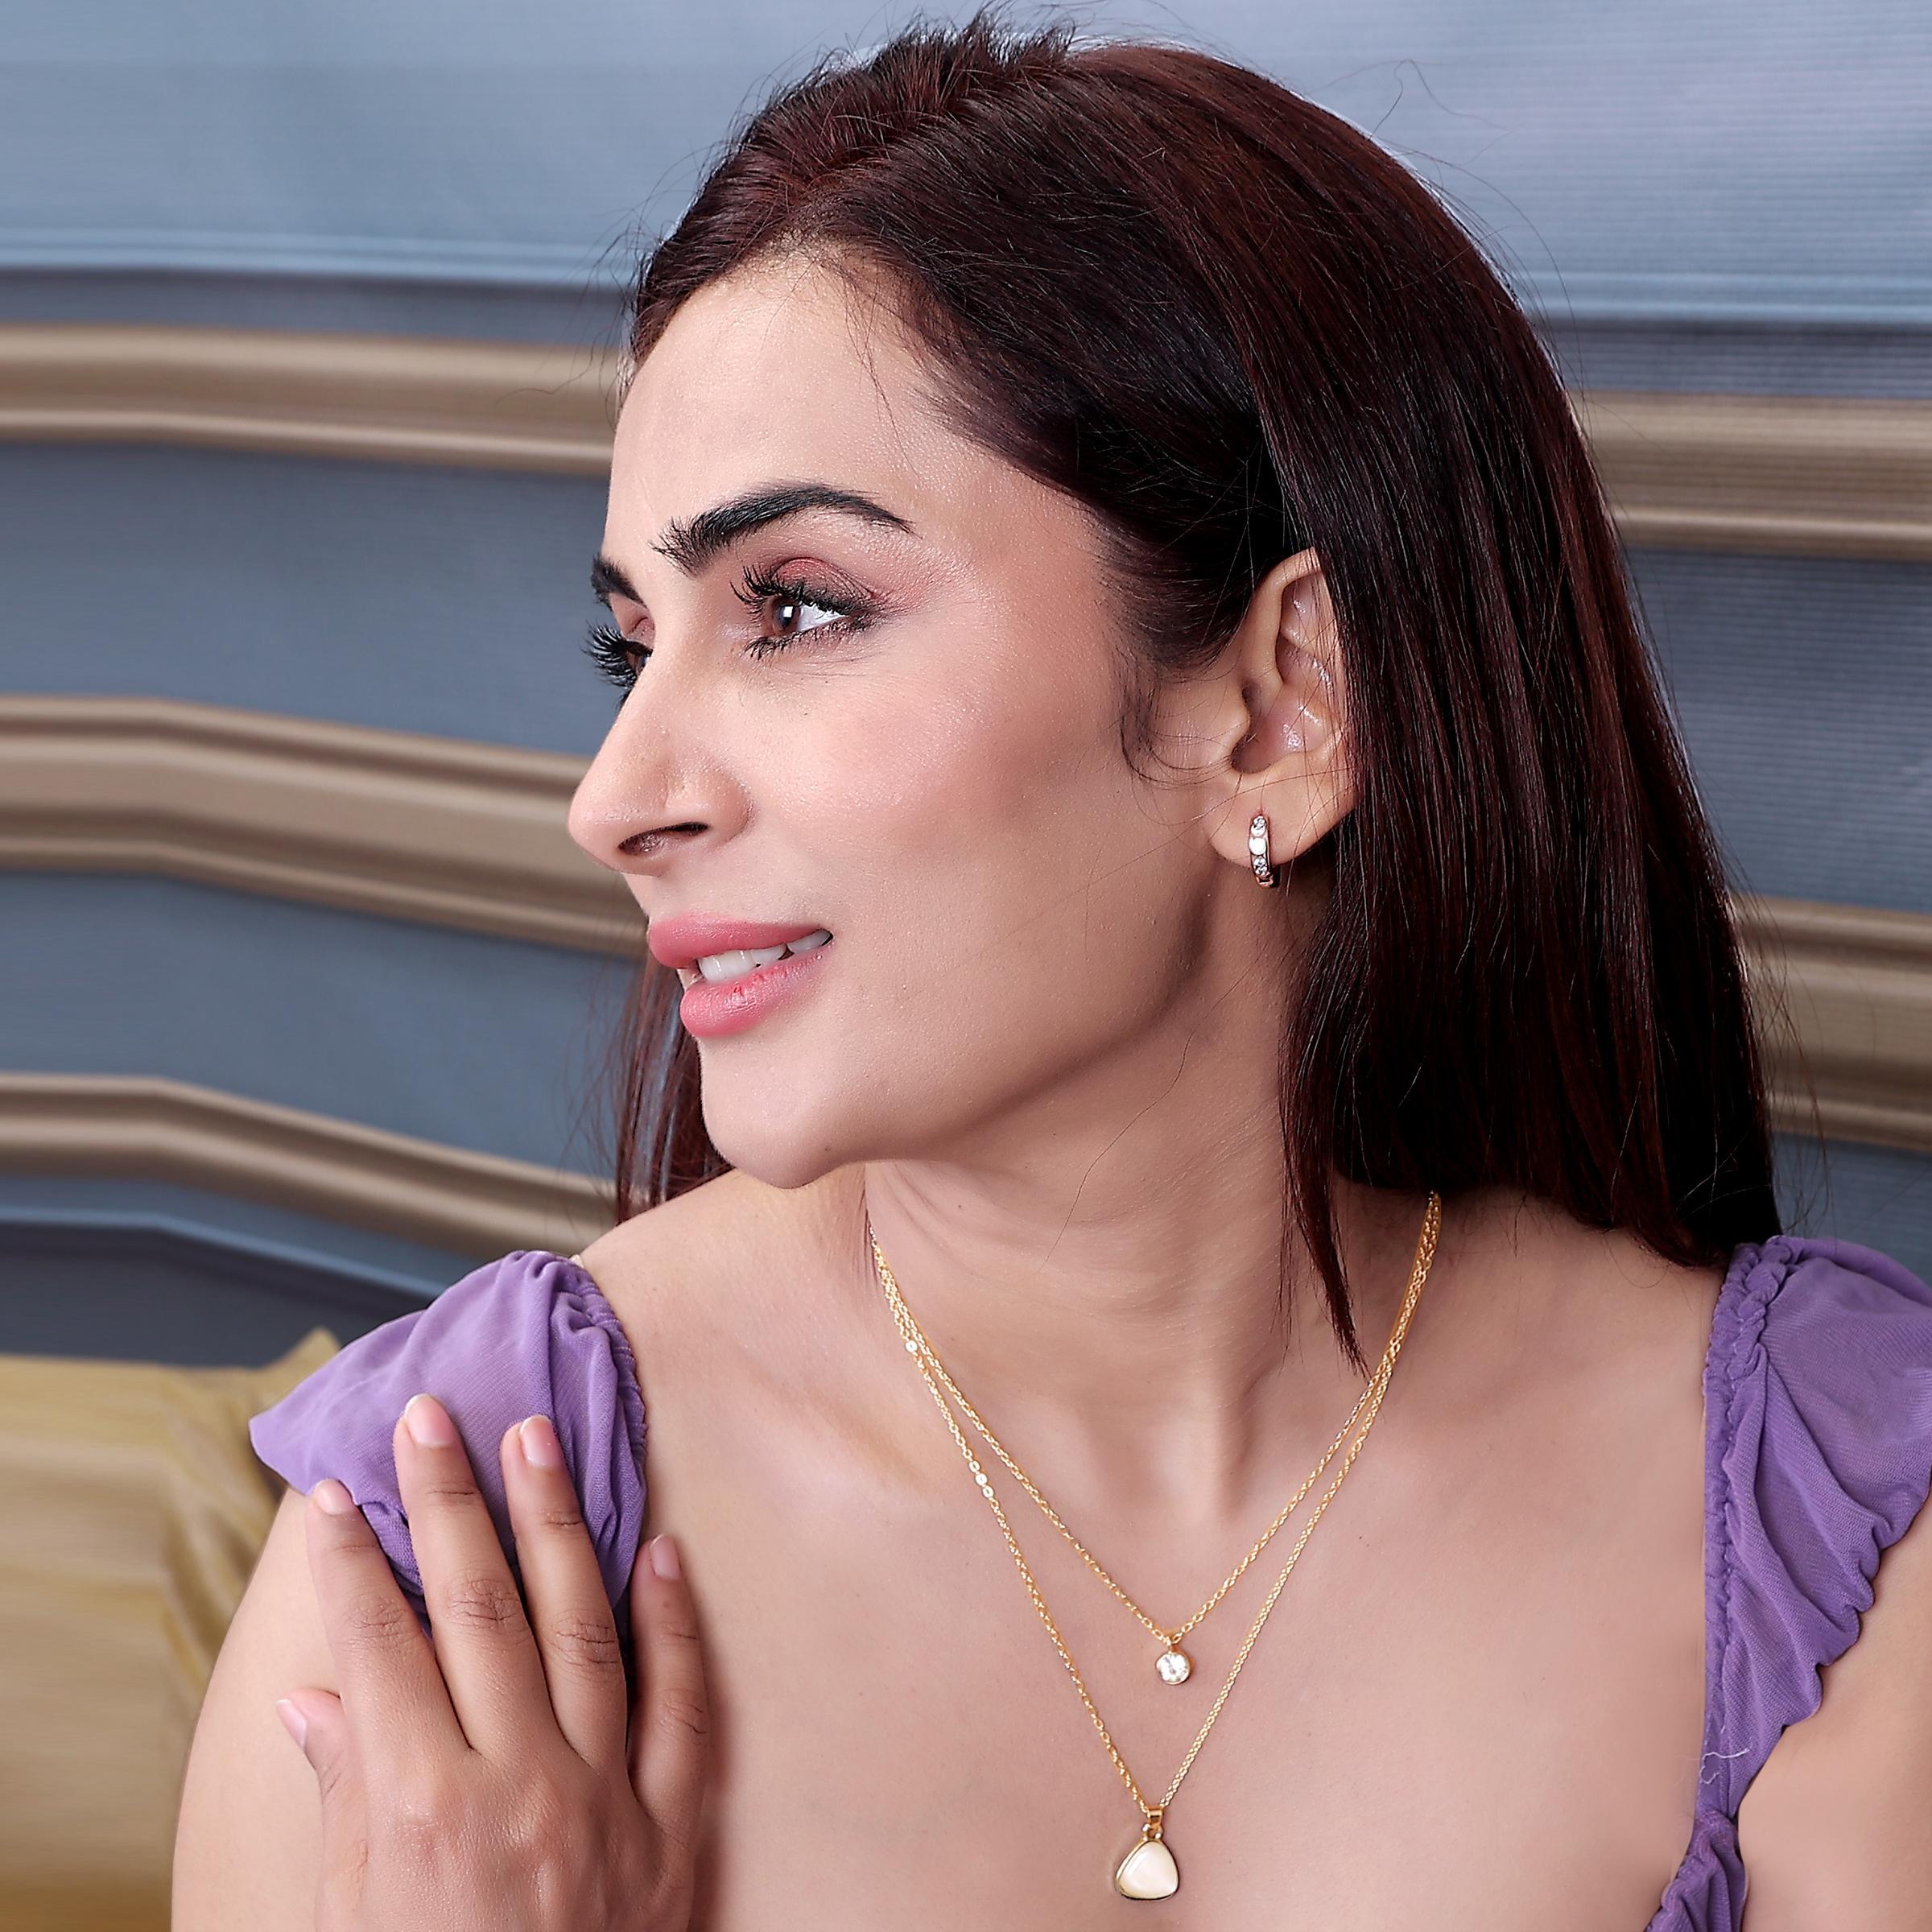
JIYANSHI FASHION : Multi Layer/Single Layer Crystal Chain Pendant Necklace for Women and Girls
Type: Necklaces & Pendants
Brand: JIYANSHI FASHION
Price: Rs. 349
 Enhance your style with our Crystal Chain Pendant Necklace, a perfect blend of elegance and sophistication. Latest stylish design western gold Single/Multi layered chain pendant necklace for women. This party / casual wear multilayer necklace set is made of quality material which looks stylish and goes perfect with any attire. This jewelry is perfectly suited for wedding or casual party wear. Ideal valentine, birthday, anniversary gift for someone you love.
Features: COLOR : GOLD,IDEAL: WOMEN::GIRLS,HIGH QUALITY